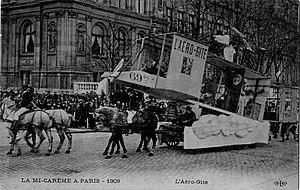
Char de la Mi-Carême 1909 à Paris.
Cette page est consacrée à tout ce qui concerne la présence ou l'évocation au Carnaval de Paris d'aérostats, aéroplanes, ballons dirigeables, aéronefs et astronefs, en général.